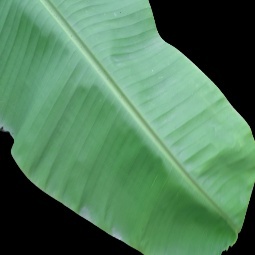
Label: Calcium